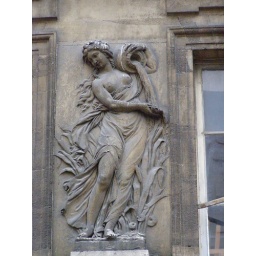
Sculpture of a woman pouring water on an old building in Paris.